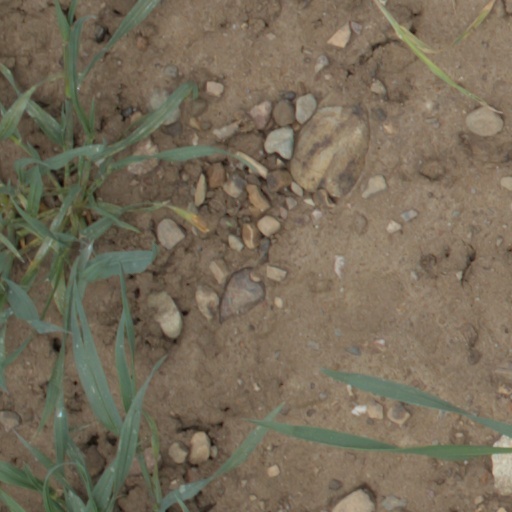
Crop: wheat